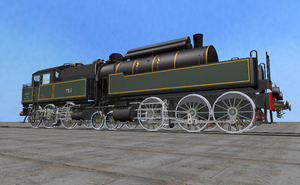
Fives-Lille est le nom d'un ancien constructeur de génie civil et de matériel roulant ferroviaire, notamment de locomotives à vapeur. Il est situé à Fives, un faubourg de Lille dans le département du Nord. La société est devenue le groupe d'ingénierie Fives.
Une locomotive Meyer est un type de locomotive articulée dont le principe a été inventé par l'ingénieur français Jean-Jacques Meyer.
Les 031+130 T Nord 6.121 à 6.168 et Est 6101 à 6113 sont des locomotives à vapeur articulées conçues par l'ingénieur du Bousquet. Cette série, de disposition d'essieux 031+130 fut construite par la Compagnie des chemins de fer du Nord et par la Compagnie des chemins de fer de l'Est en leurs ateliers et circulèrent de 1905 à 1938 puis à la SNCF jusque dans les années 1950.
Fives est un groupe d'ingénierie industrielle international implanté dans près de 30 pays et actif dans un grand nombre de secteurs parmi lesquels l'aéronautique, l'automobile, le ciment, l'acier, le verre, l'aluminium et la logistique. L’offre de Fives s’étend de l’équipement isolé à la ligne complète de production, l’atelier ou l’usine clés en main. Le Groupe a réalisé un chiffre d'affaires d'environ 2 milliards d'euros et employait près de 8 700 personnes fin 2018.